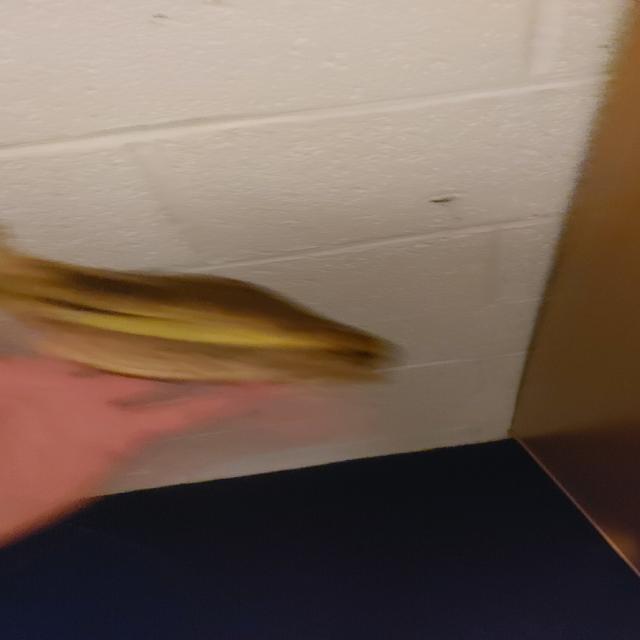
Label: bananas